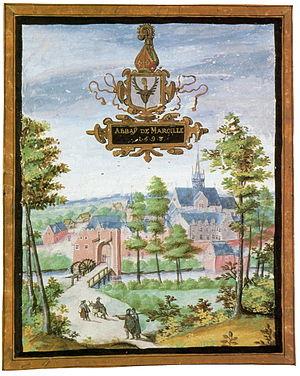
Abbaye de Maroilles en 1598. Albums de Croÿ, Vienne, Österreichische Nationalbiblithek.
L' ancienne abbaye de Maroilles était un monastère de moines bénédictins fondé vers 650 à Maroilles dans l'Avesnois. Située en zone frontière, l'abbaye fut richement dotée et sa puissance attisa de multiples convoitises.
Benoît Lempereur, né le 8 décembre 1747 à Viesly et exécuté le 25 octobre 1797 à Douai, est un moine et prêtre bénédictin français, connu pour sa vigoureuse opposition à la Révolution française. Refusant de prêter le serment de haine à la royauté, il est condamné à mort et fusillé.